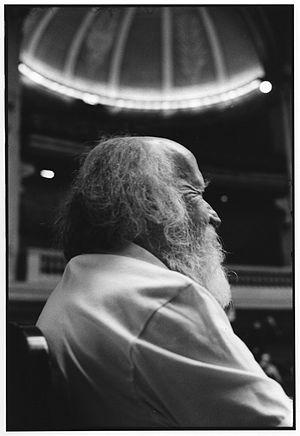
Hubert Reeves, né le 13 juillet 1932 à Montréal, est un astrophysicien, vulgarisateur scientifique et écologiste canadien naturalisé français.